Plant evolutionary developmental biology

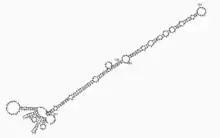
The stem-loop secondary structure of a pri-microRNA from "Brassica oleracea"

While environmental factors are significantly responsible for evolutionary change, they act merely as agents for natural selection. Some of the changes develop through interactions with pathogens. Change is inherently brought about via phenomena at the genetic level – mutations, chromosomal rearrangements and epigenetic changes. While the general types of mutations hold true across the living world, in plants, some other mechanisms have been implicated as highly significant.